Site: saxony
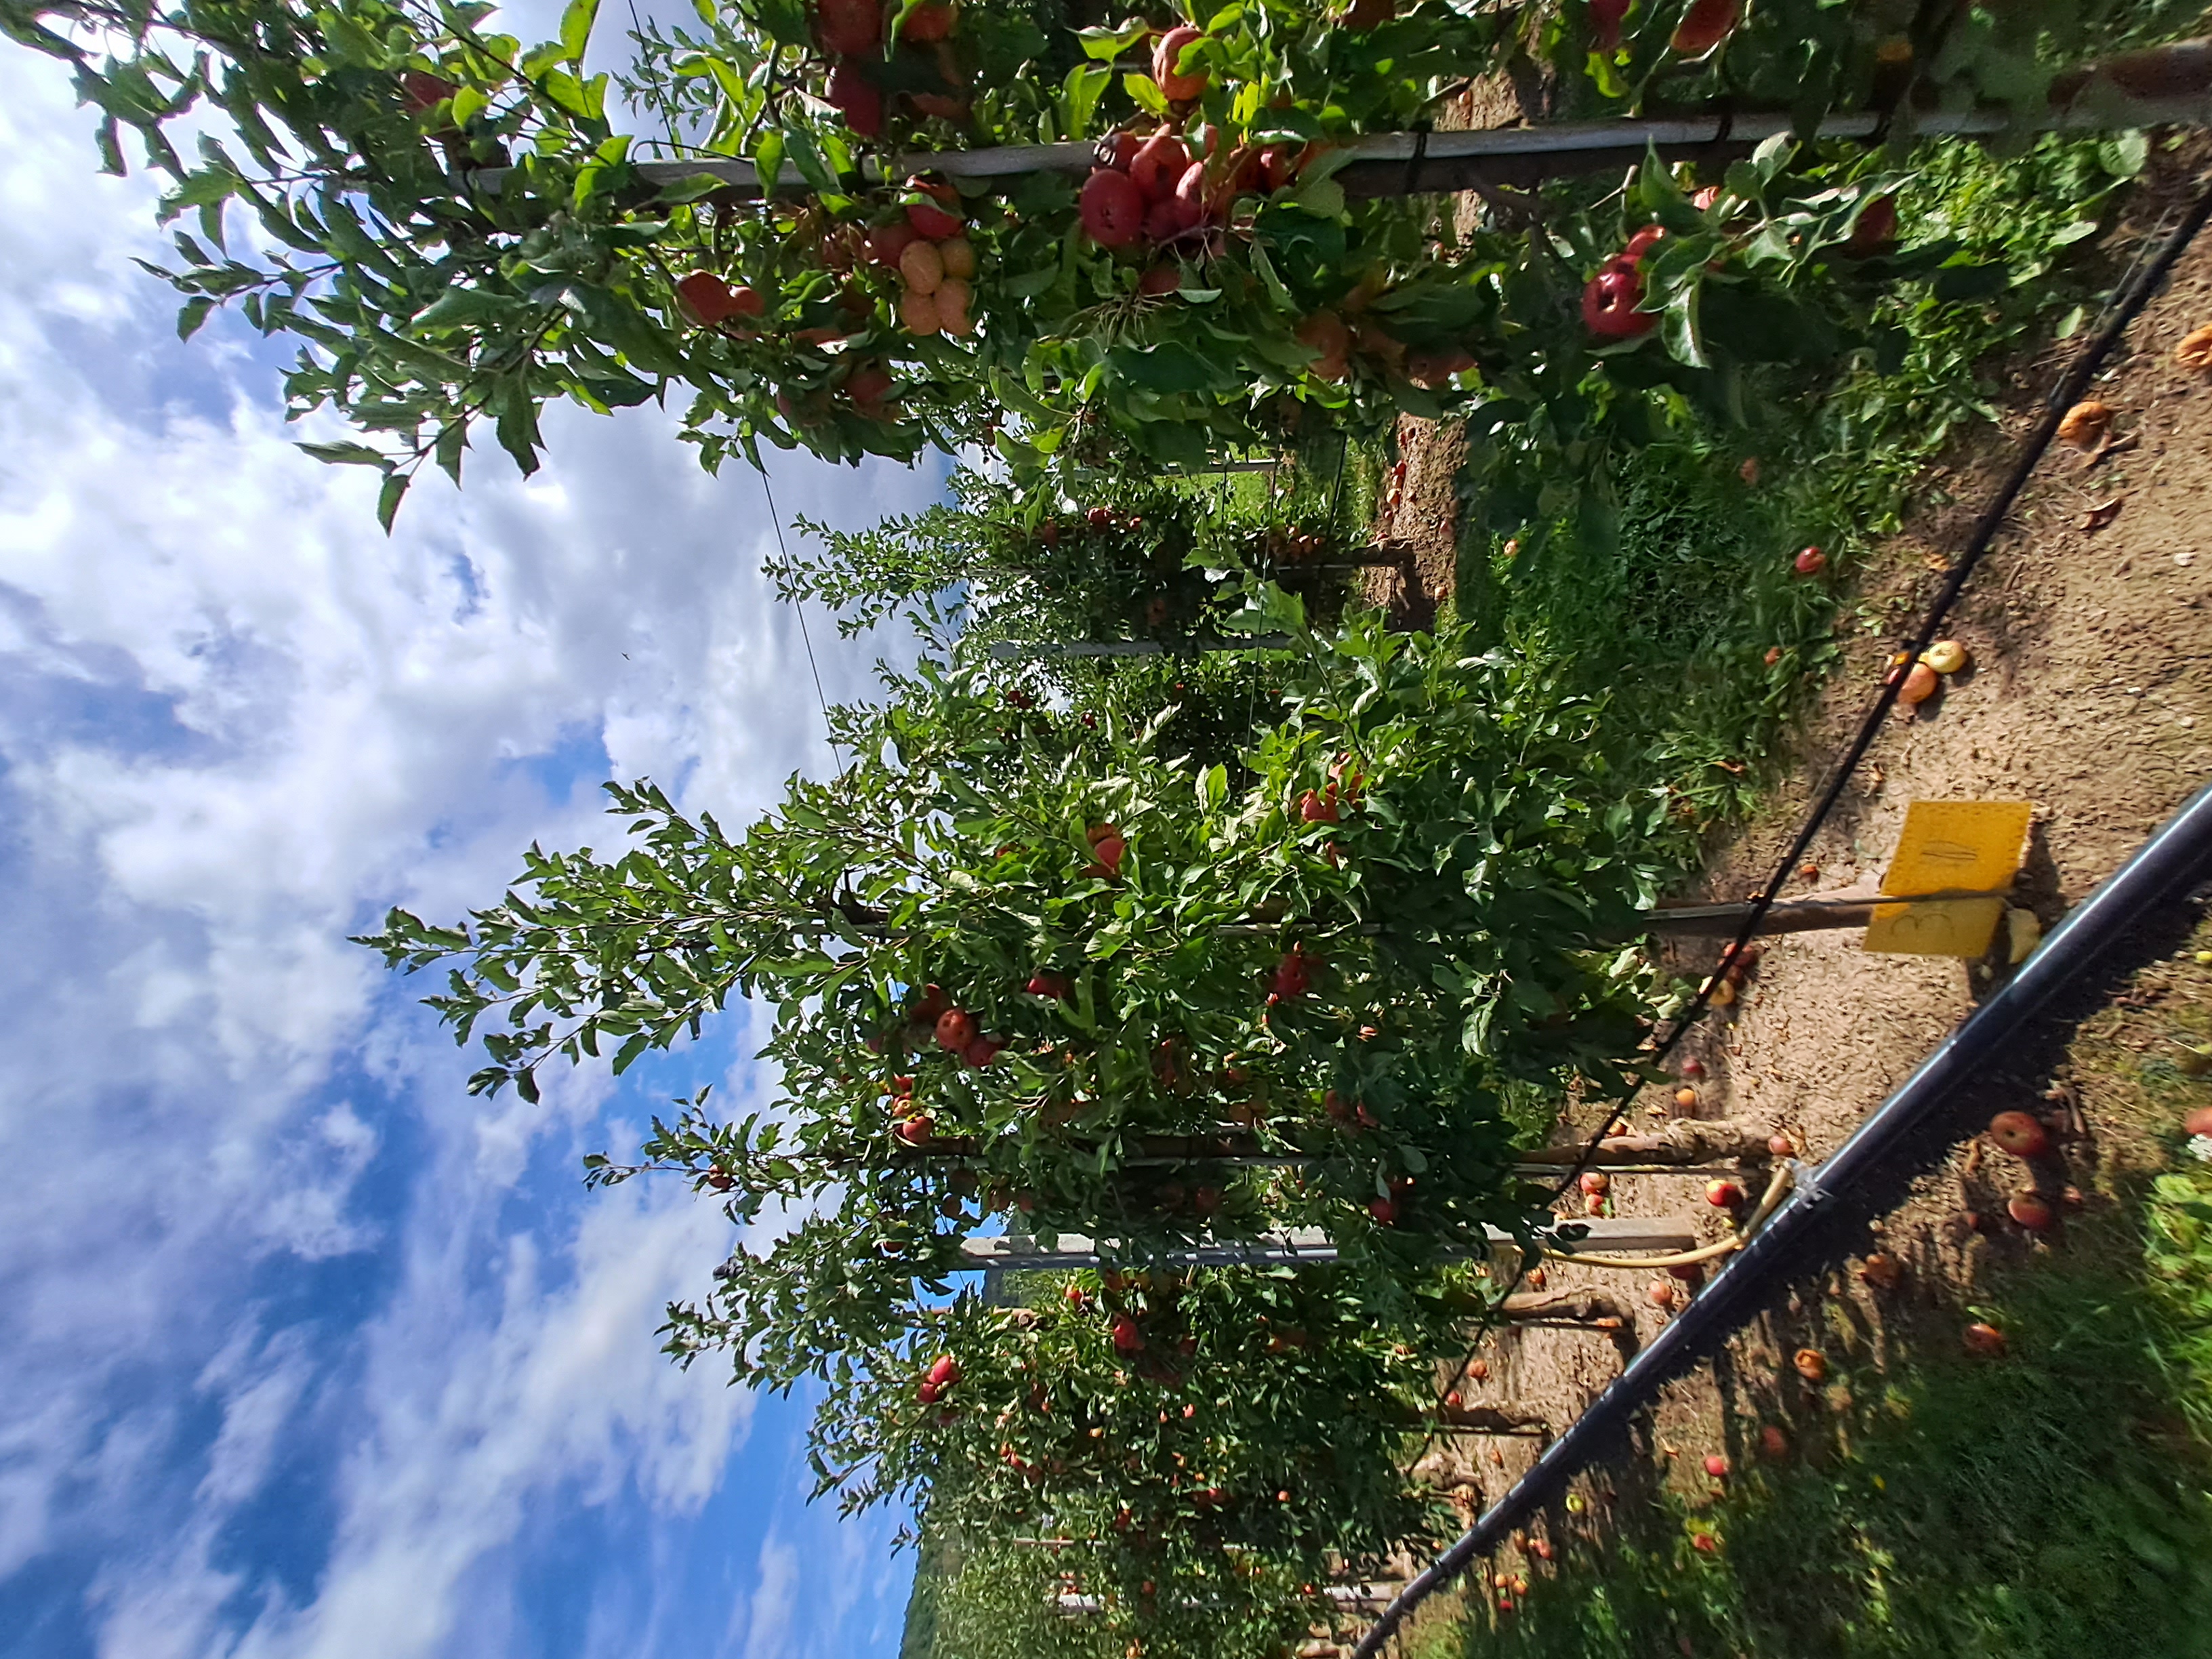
Growth stage (BBCH 87): Maturity of fruit and seed